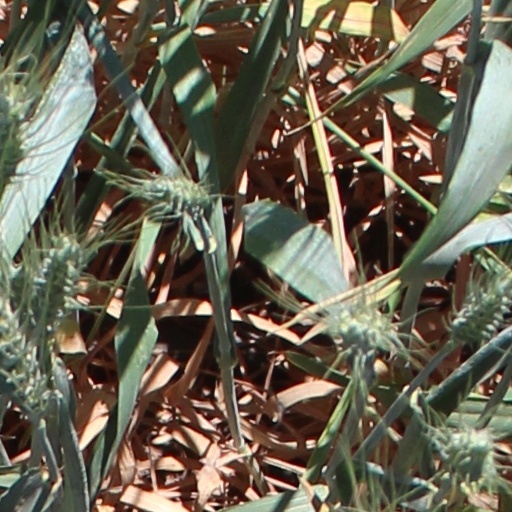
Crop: wheat